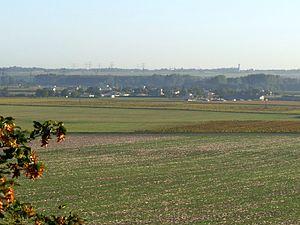
Vue vers les vallées de la Seugne et de la Charente, depuis le cimetière allemand de Berneuil, Charente-Maritime, France
Berneuil est une commune du Sud-Ouest de la France, située dans le département de la Charente-Maritime.